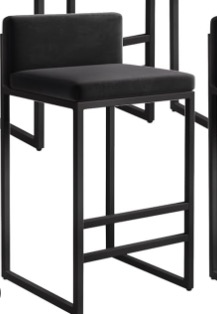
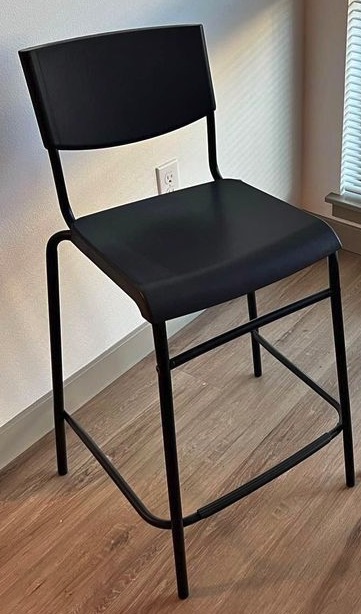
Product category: stool
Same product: no